Mansaku Itami

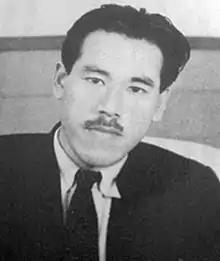
Mansaku Itami

Mansaku Itami (伊丹万作; real name Yoshitoyo Ikeuchi 池内義豊; 2 January 1900 – 21 September 1946) was a Japanese film director and screenwriter known for his critical, sometimes satirical portraits of Japan and its history. He is the father of the director Juzo Itami.